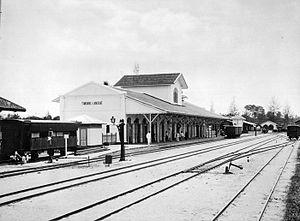
La Compagnie des chemins de fer indonésiens est la société d'État qui exploite le réseau ferroviaire de l'Indonésie.